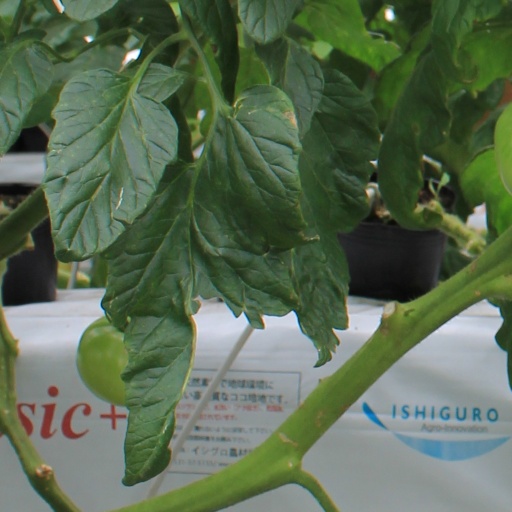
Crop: tomato